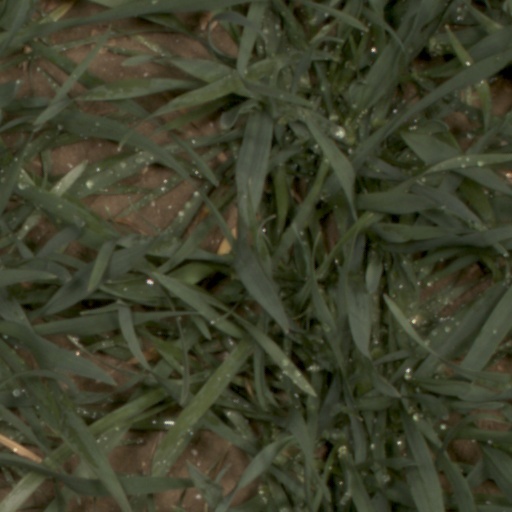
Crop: wheat